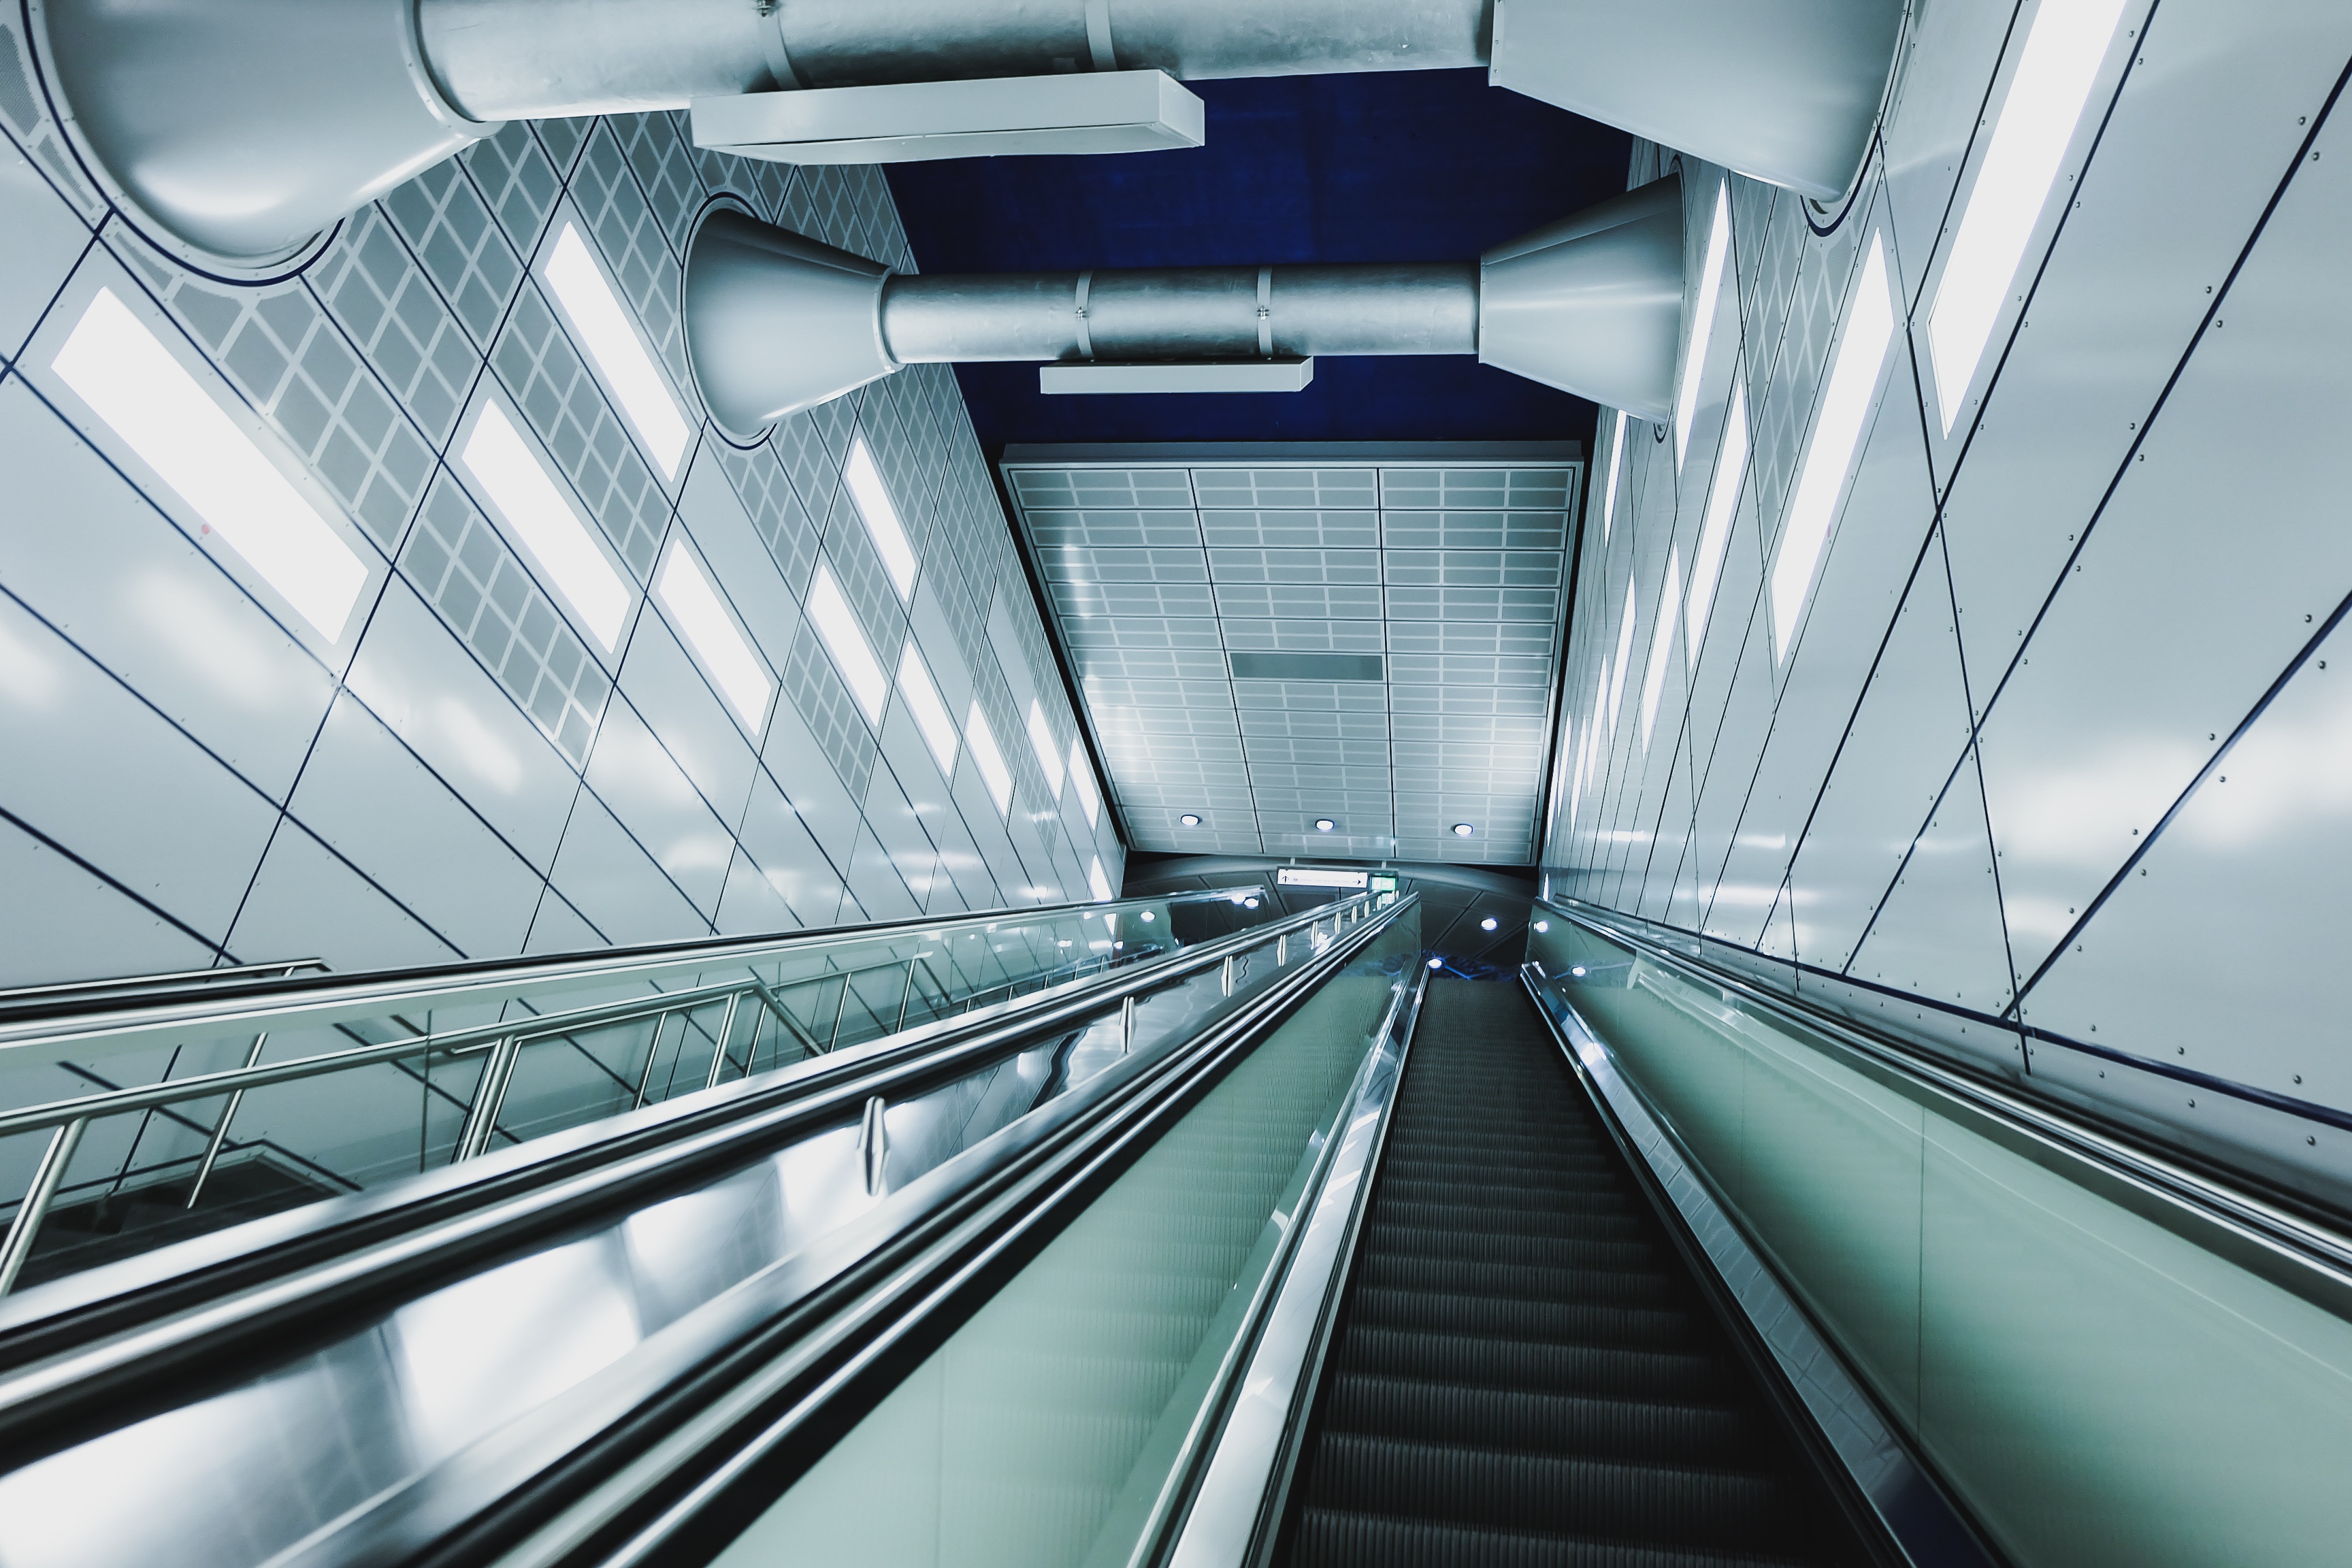
architecture, escalator, metro, underground, transport, modern, public transport, futuristic, maglev